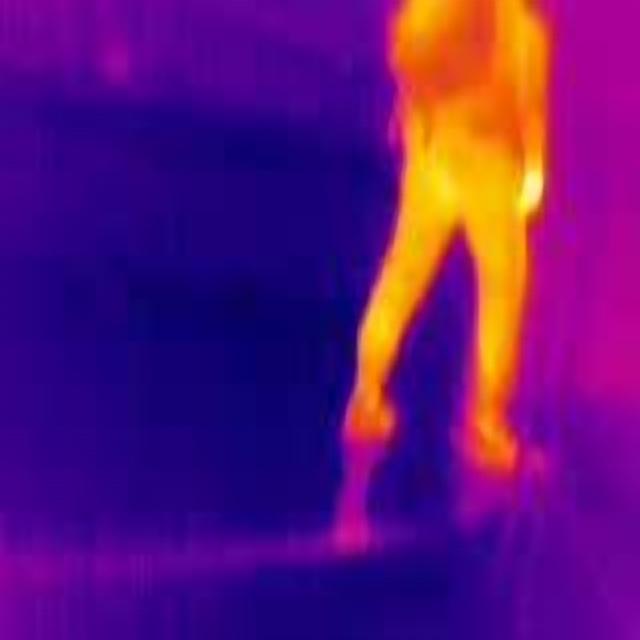
Detected objects:
label: person